John Steele House (Salisbury, North Carolina)

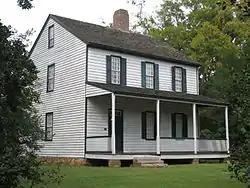
John Steele House, September 2012

John Steele House, also known as Lombardy, is a historic plantation house in Salisbury, Rowan County, North Carolina. It was built between 1799 and 1801 and is a two-story, three-bay, side hall plan, Federal style frame dwelling. It has a side gable roof and a one-story shed roof porch and is sheathed with beaded weatherboards. The house was restored between 1977 and 1983. It was the home of North Carolina politician John Steele (1764-1815).